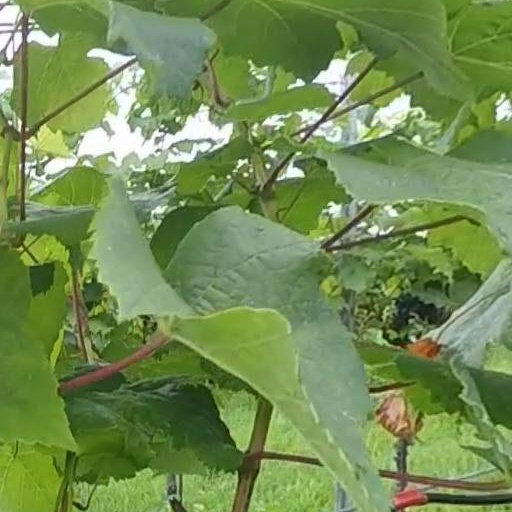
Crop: grape